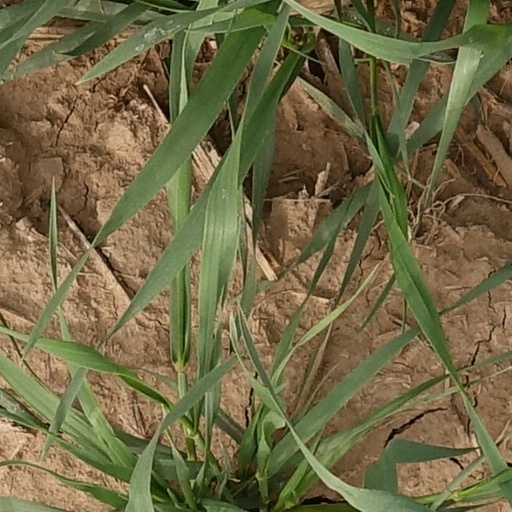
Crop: wheat